Motorcycle taxi

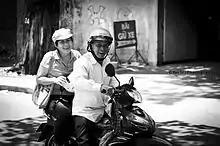
A Vietnamese "xe ôm" driver and his passenger

Motorcycle taxi service in London began in 1990 as a niche industry. All equipment is provided for the passenger, along with an intercom system linking the rider and passenger. The motorcycles have racks that can hold a carry-on suitcase, for trips to local airports, especially Stansted, Gatwick, and City. The bikes are now licensed by Transport for London and the Public Carriage Office, which also license London's black cabs.